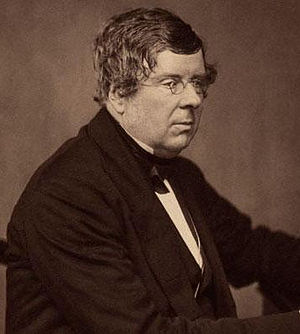
Liste over Præsidenter i Royal Society / Præsidenter af Royal Society
Præsidenterne i Royal Society er de valgte direktører for Royal Society i London, som er formand for møderne i Rooal Society's råd.